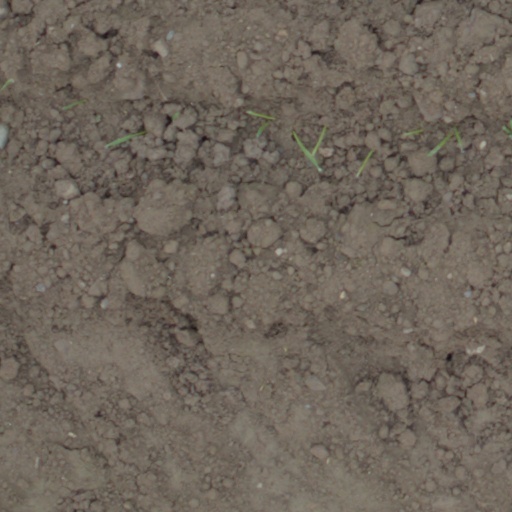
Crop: wheat